Pyrex

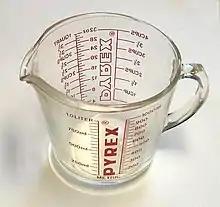
A PYREX measuring cup manufactured , featuring graduations in both U.S. and metric units

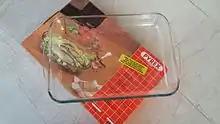
PYREX glass roaster from Corning Inc.

Pyrex (trademarked as "PYREX" and "pyrex") is a brand introduced by Corning Inc. in 1915, initially for a line of clear, low-thermal-expansion borosilicate glass used for laboratory glassware and kitchenware. It was later expanded in the 1930s to include kitchenware products made of soda–lime glass and other materials. Its name has become famous for making rectangular glass roasters.